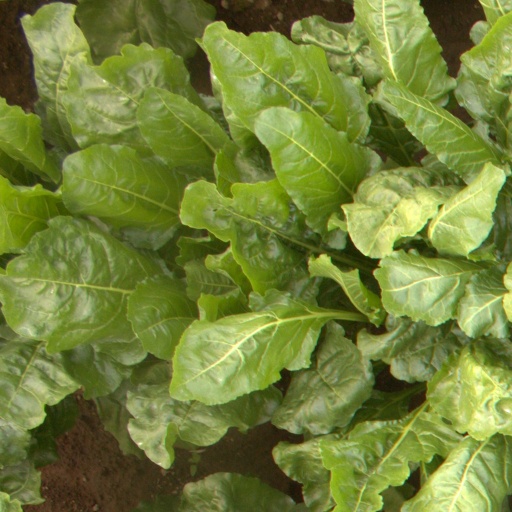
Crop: sugar beet